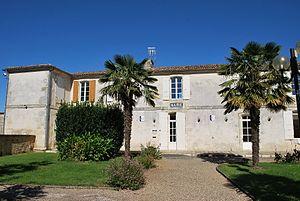
Champagnolles Mairie